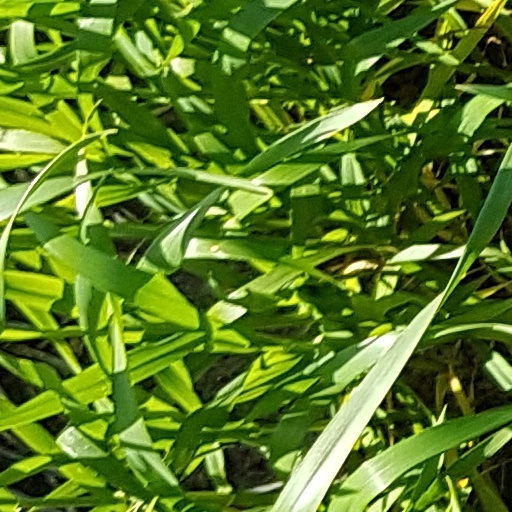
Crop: wheat